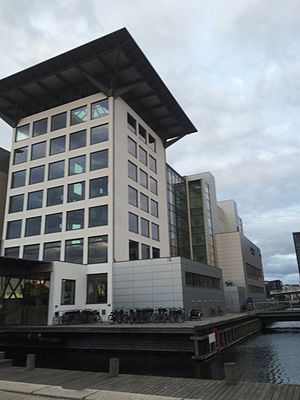
Københavns hoteller
Dette er en oversigt over Københavns største hoteller baseret på antal værelser. Listen er ikke komplet og udbygges stadigvæk. De to Oslobåde er markeret med orange, da hver af disse cruisefærger som udgangspunkt befinder sig i København hver anden dag.